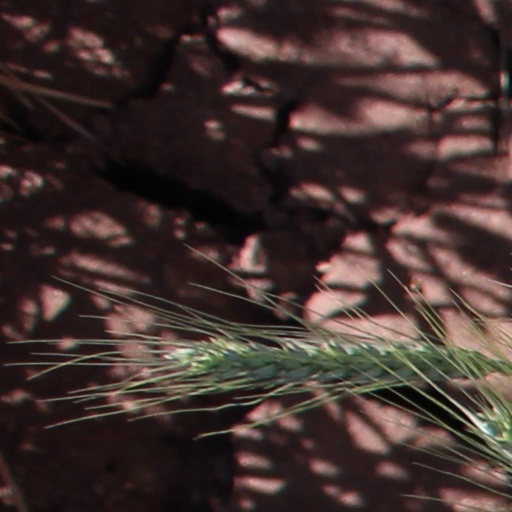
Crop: wheat